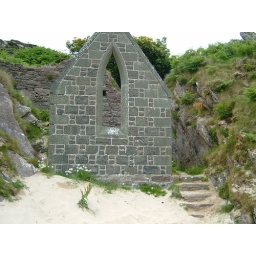
odd remains of building on beach near Port Ellen